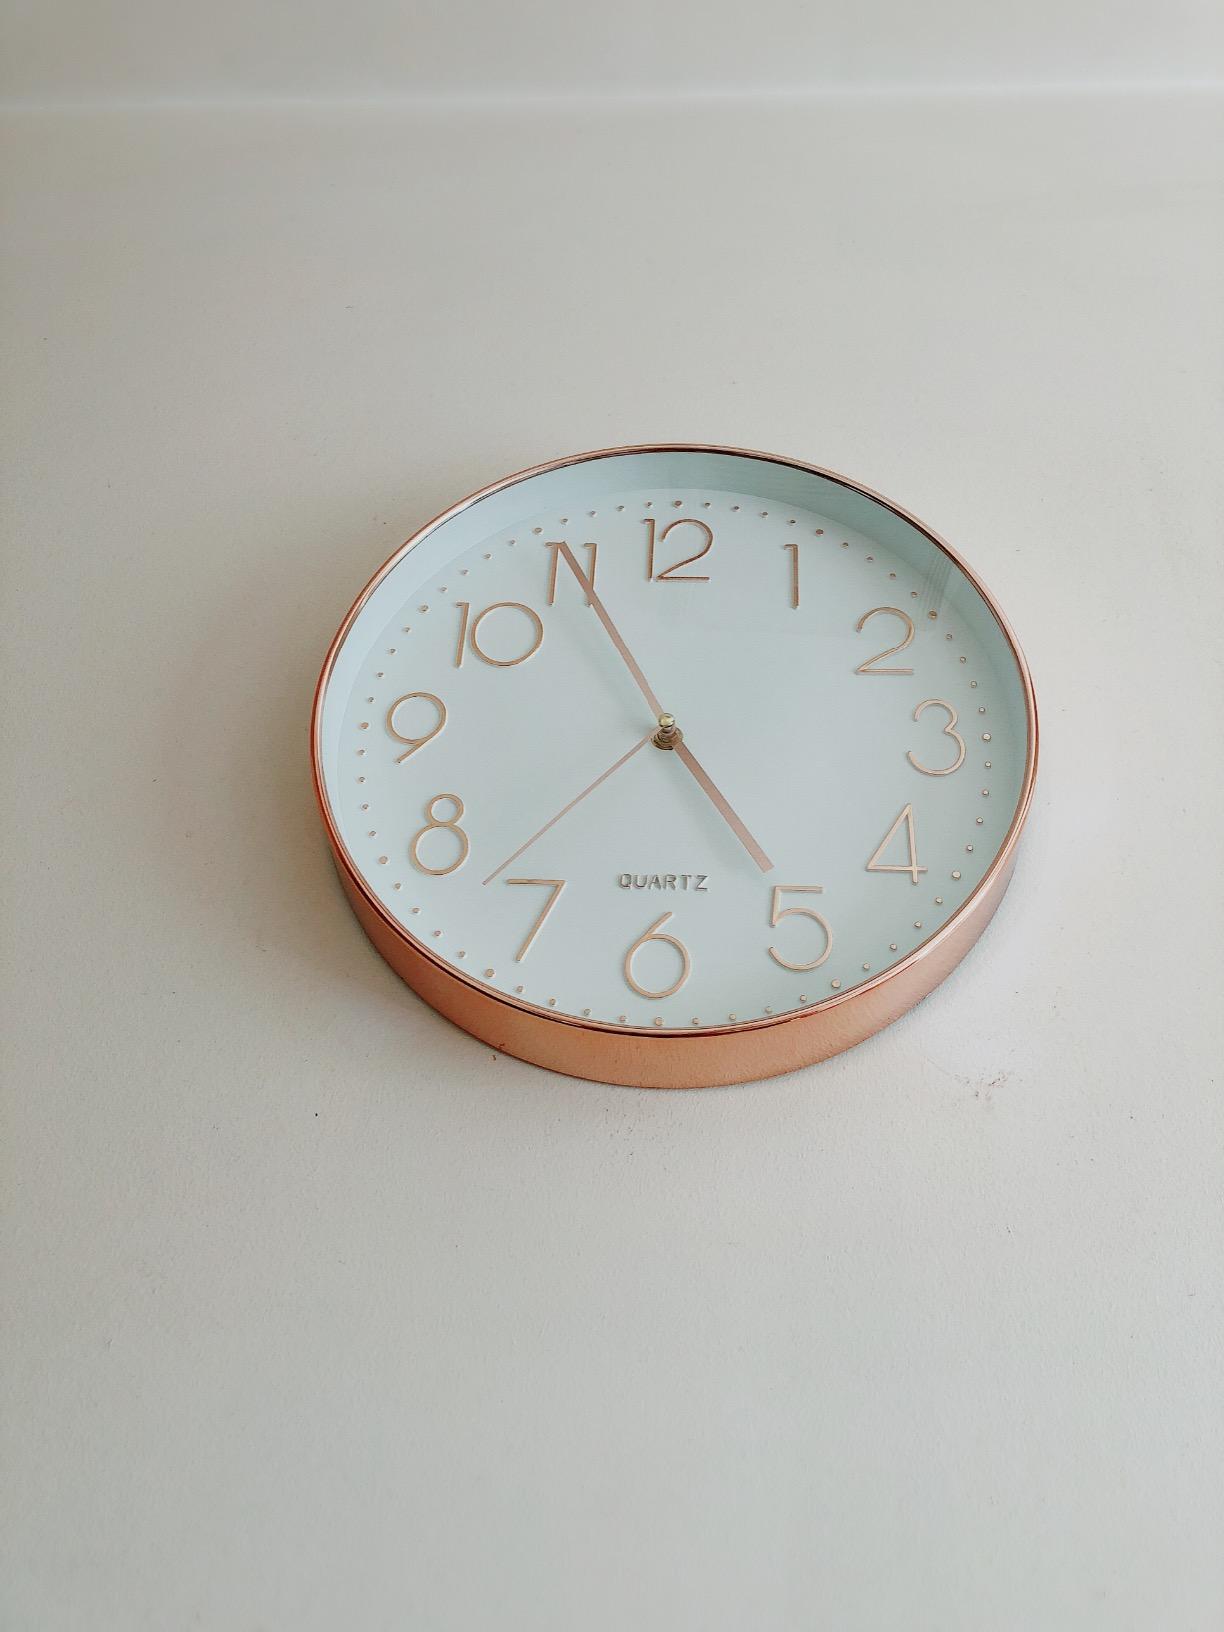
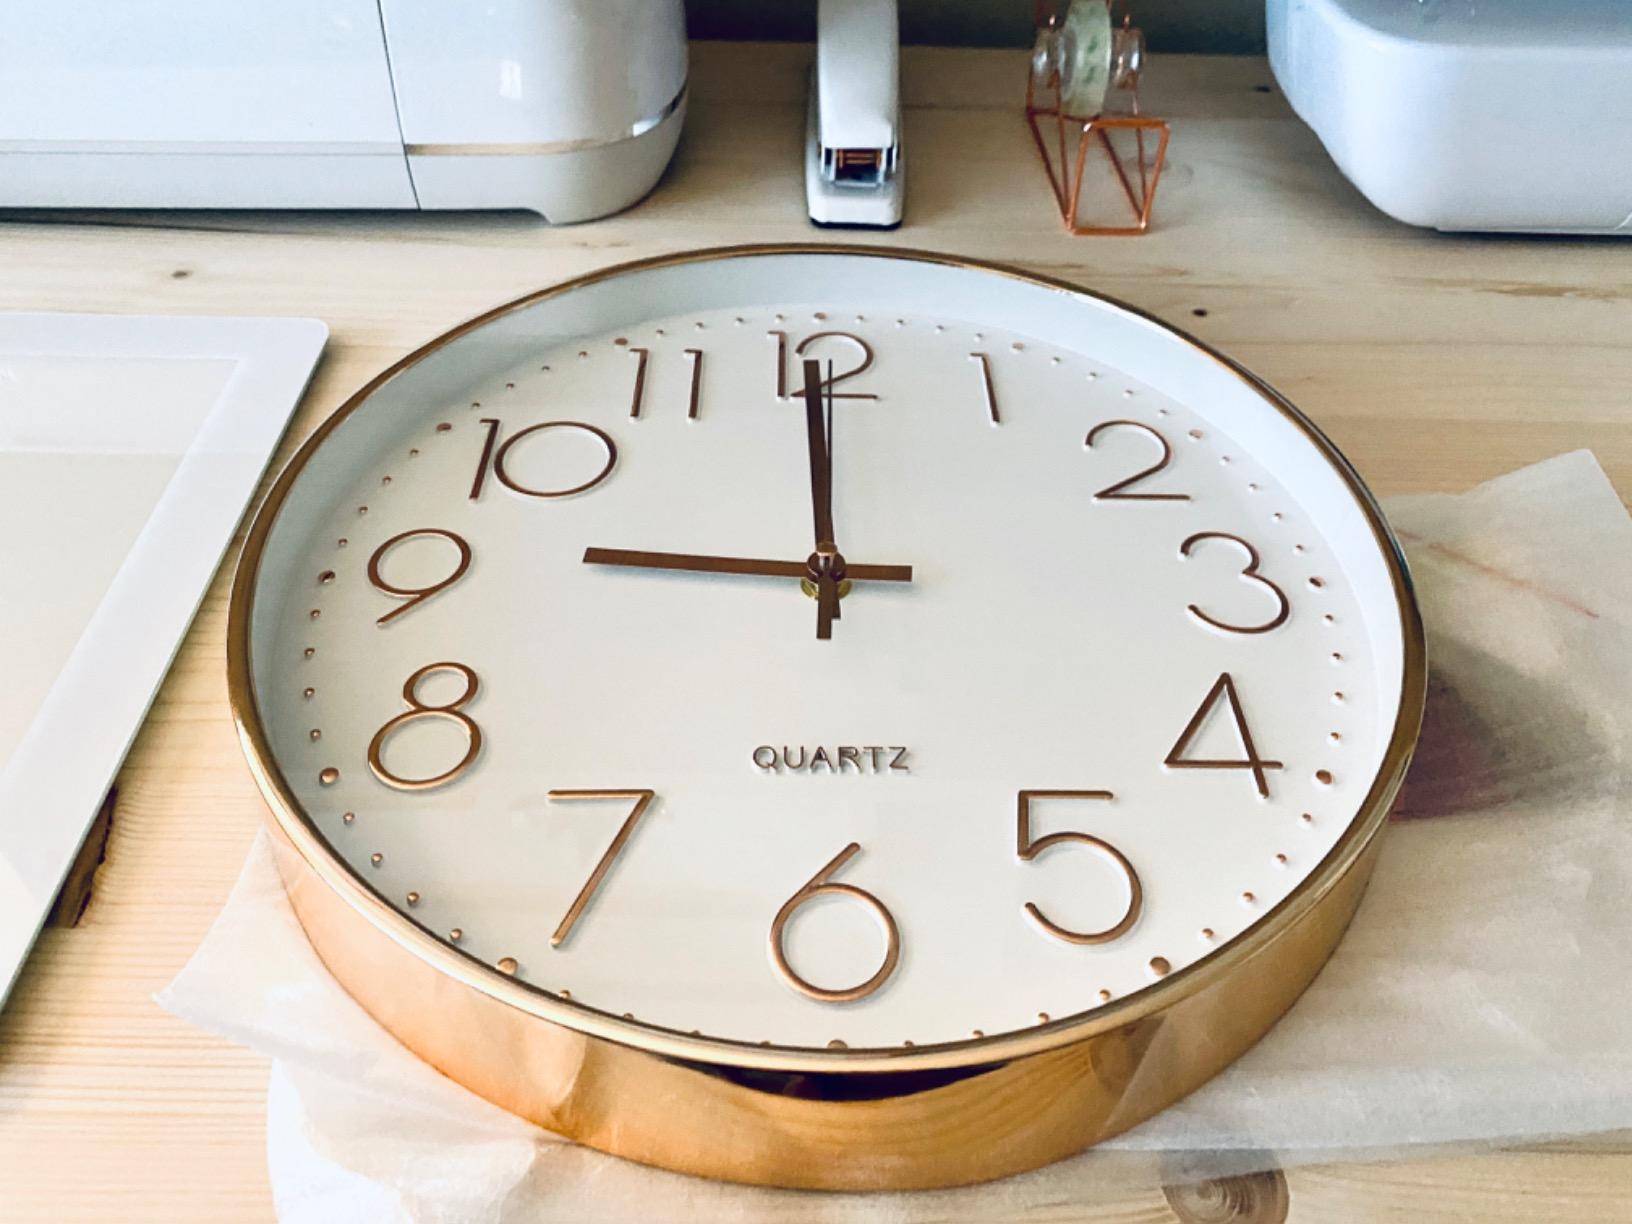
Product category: clock
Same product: yes